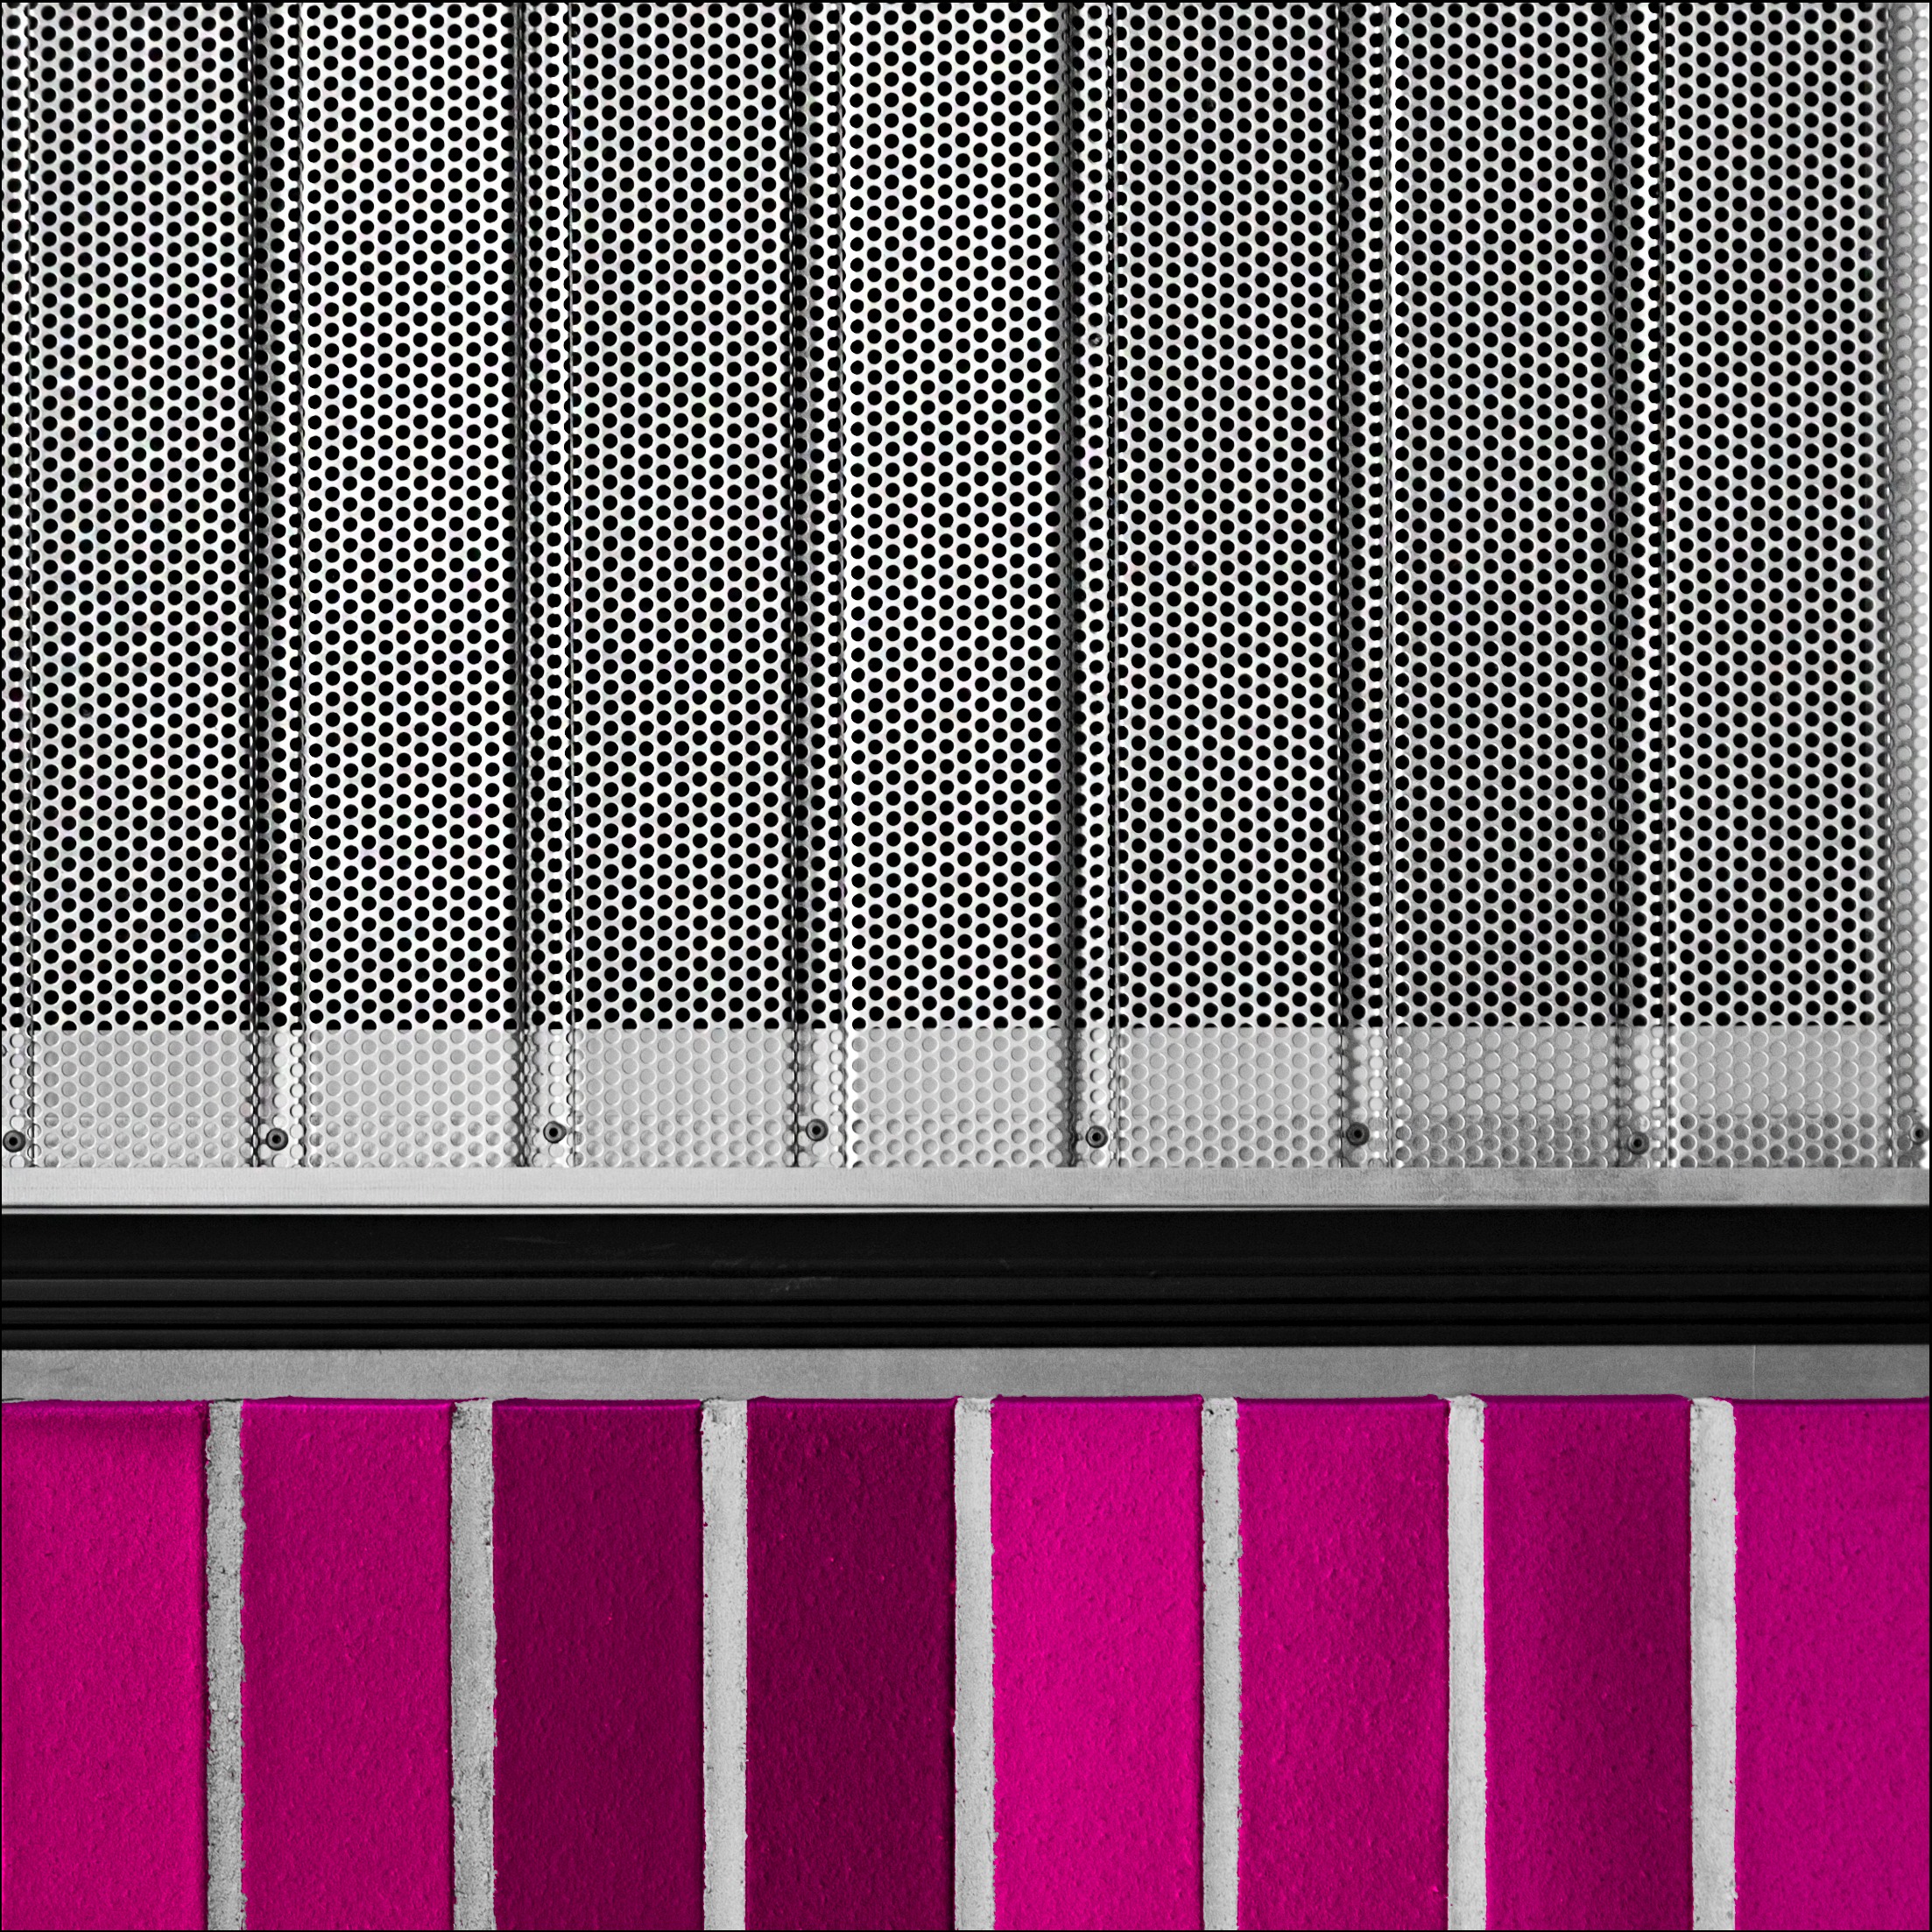
line, metal, furniture, pink, signage, interior design, design, grid, cooler, window covering, display device, flat panel display, metal grate